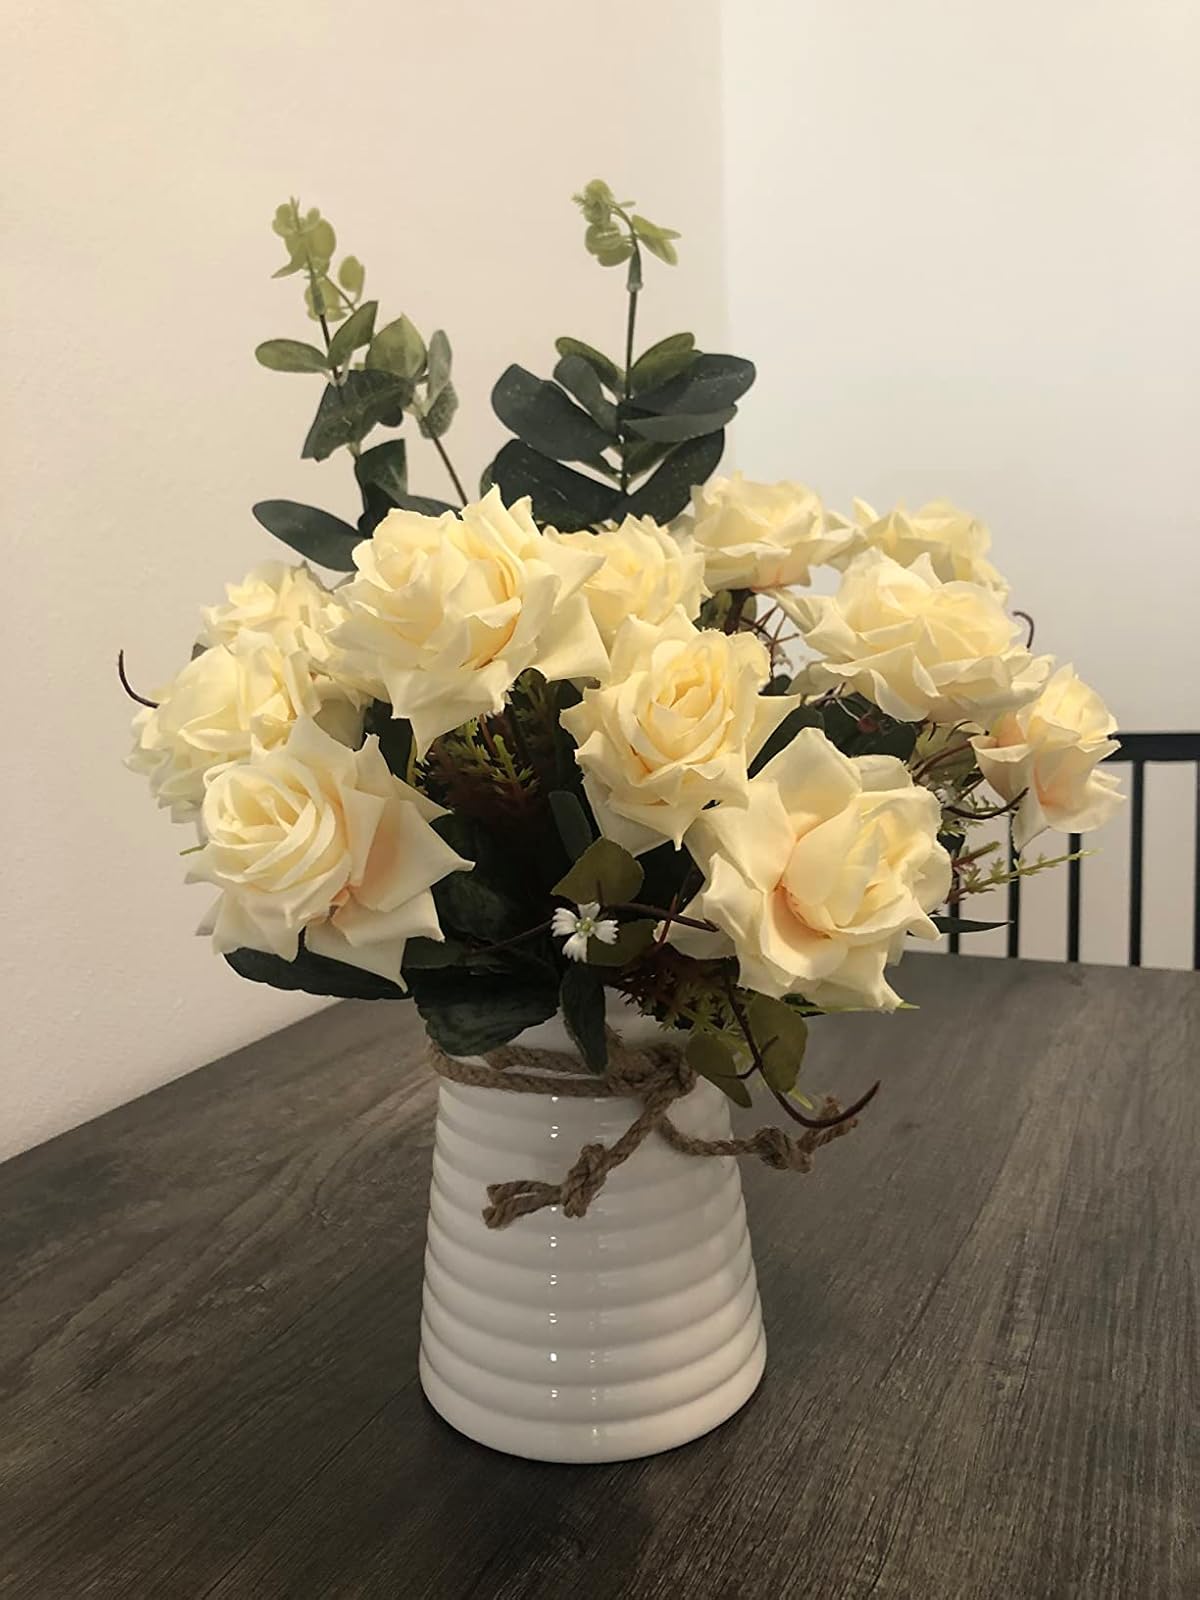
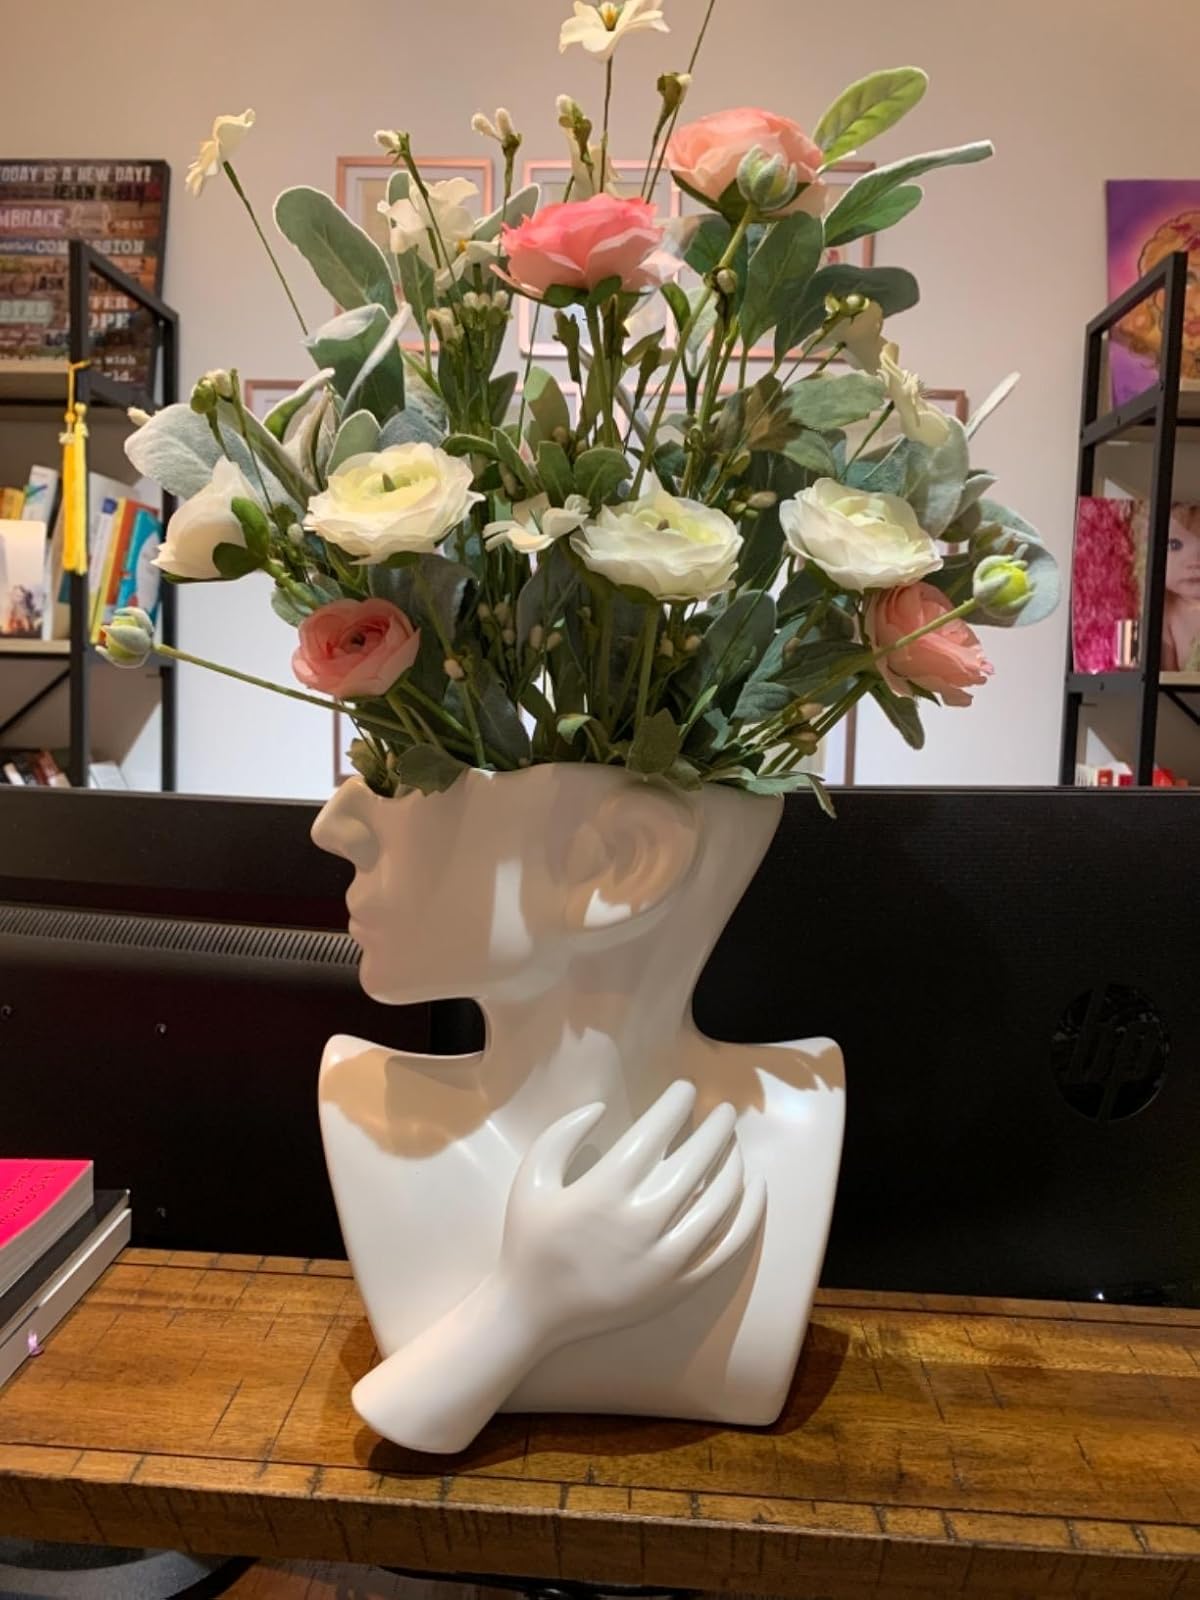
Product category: vase
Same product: no